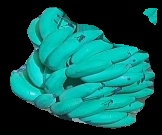
Variety: elakki-bale
Grade: grade2